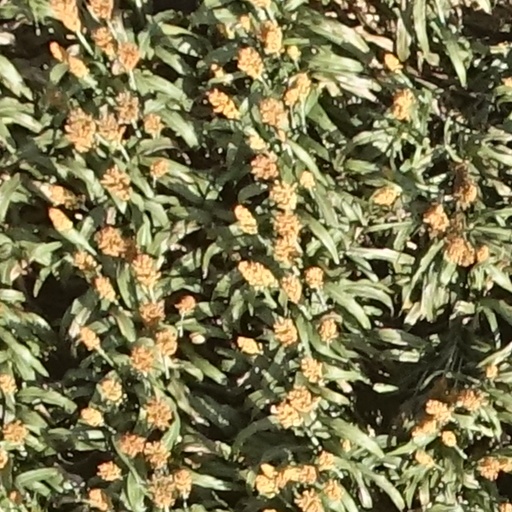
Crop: sorghum